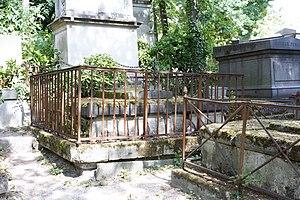
Érard est une marque d'instruments de musique, dont des pianos et des harpes, du nom du fondateur Sébastien Érard, puis Pierre Érard, son neveu.